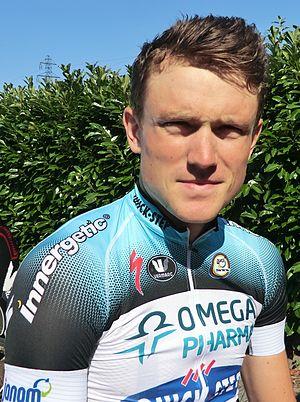
Coureurs à l'échauffement au matin du prologue du tour de l'Ain 2013, à l'hôtel Lyon-Est à Saint-Maurice-de-Beynost. Français
Andrew Fenn, né le 1ᵉʳ juillet 1990 dans le comté de Hertfordshire, est un coureur cycliste britannique. Il pratique le cyclisme sur piste et sur route. Il rejoint en 2011, l'équipe continentale An Post-Sean Kelly avant de signer en 2012 chez Omega Pharma-Quick Step, puis chez Sky en 2015.
Le Tour de l'Ain 2013 est la 25ᵉ édition de la course cycliste et se déroulera du 9 au 13 août 2013. Débutant par un prologue à Trévoux, il se termine à Belley, 34 kilomètres après le franchissement du col du Grand Colombier.